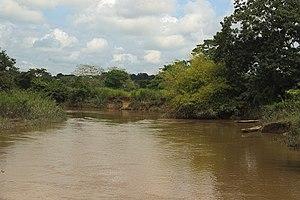
Fleuve Niandan, Kissidougou
Le Niandan est une rivière d'Afrique occidentale qui traverse le territoire de la Guinée. C'est un affluent du Niger en rive droite.